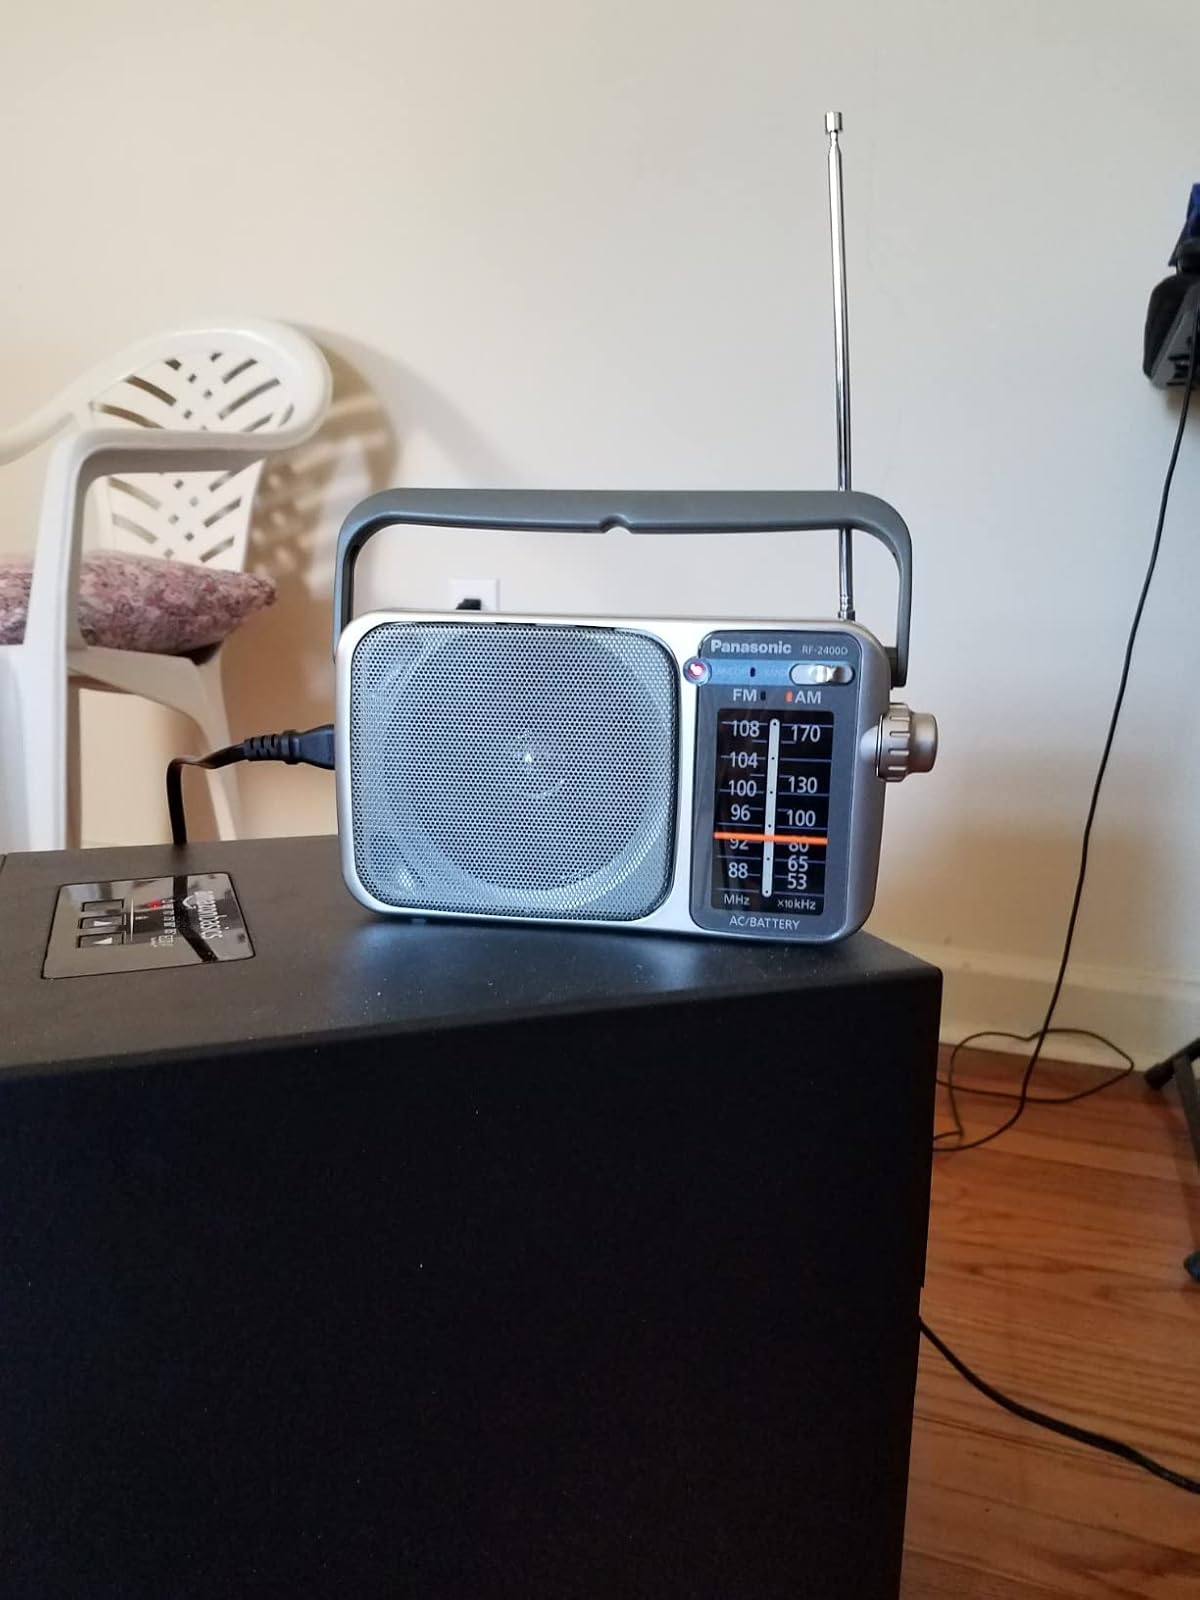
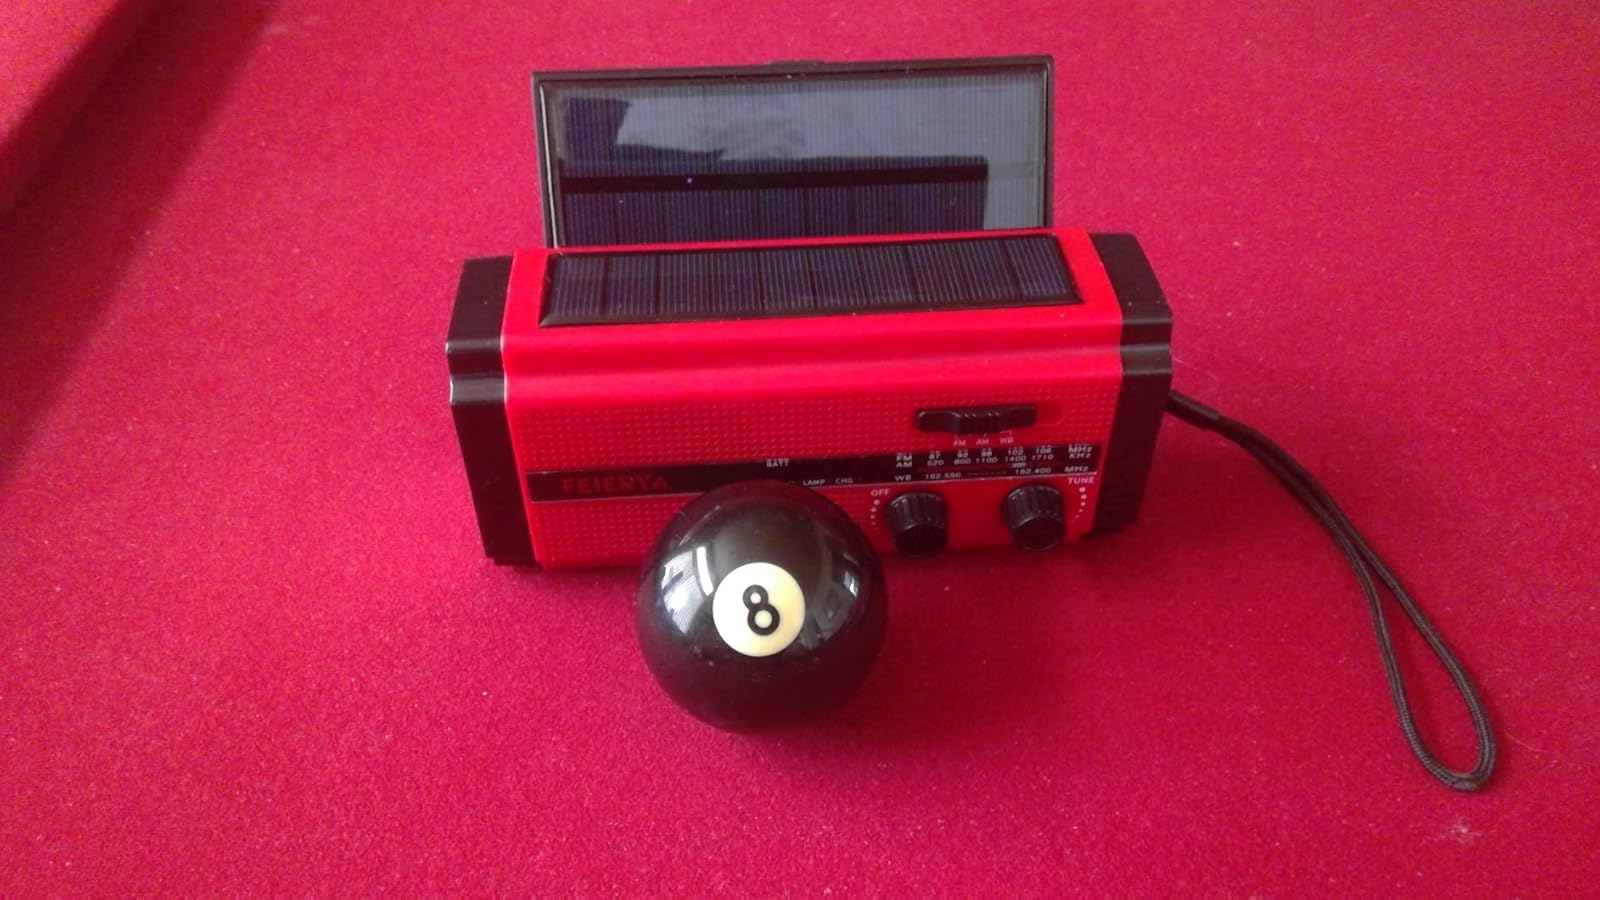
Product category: radio
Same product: no